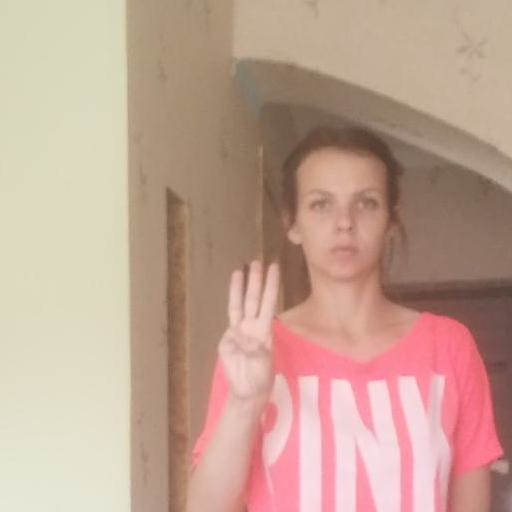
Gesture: three